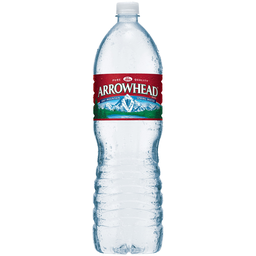
Label: bottles